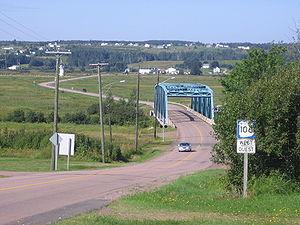
La route 106 est une route du Nouveau-Brunswick longue de 91,8 kilomètres allant de Petitcodiac à Sackville.
Memramcook, aussi orthographié Memramcouke ou Memramkouke, est un village canadien du comté de Westmorland, dans le Sud-Est du Nouveau-Brunswick. C'est un village agricole ayant un important patrimoine historique. Habité depuis fort longtemps par les Micmacs, le site a vu l'arrivée des premiers Acadiens en 1700. Ceux-ci furent déportés en grande partie en 1755 et durant les années suivantes mais le village survécut.